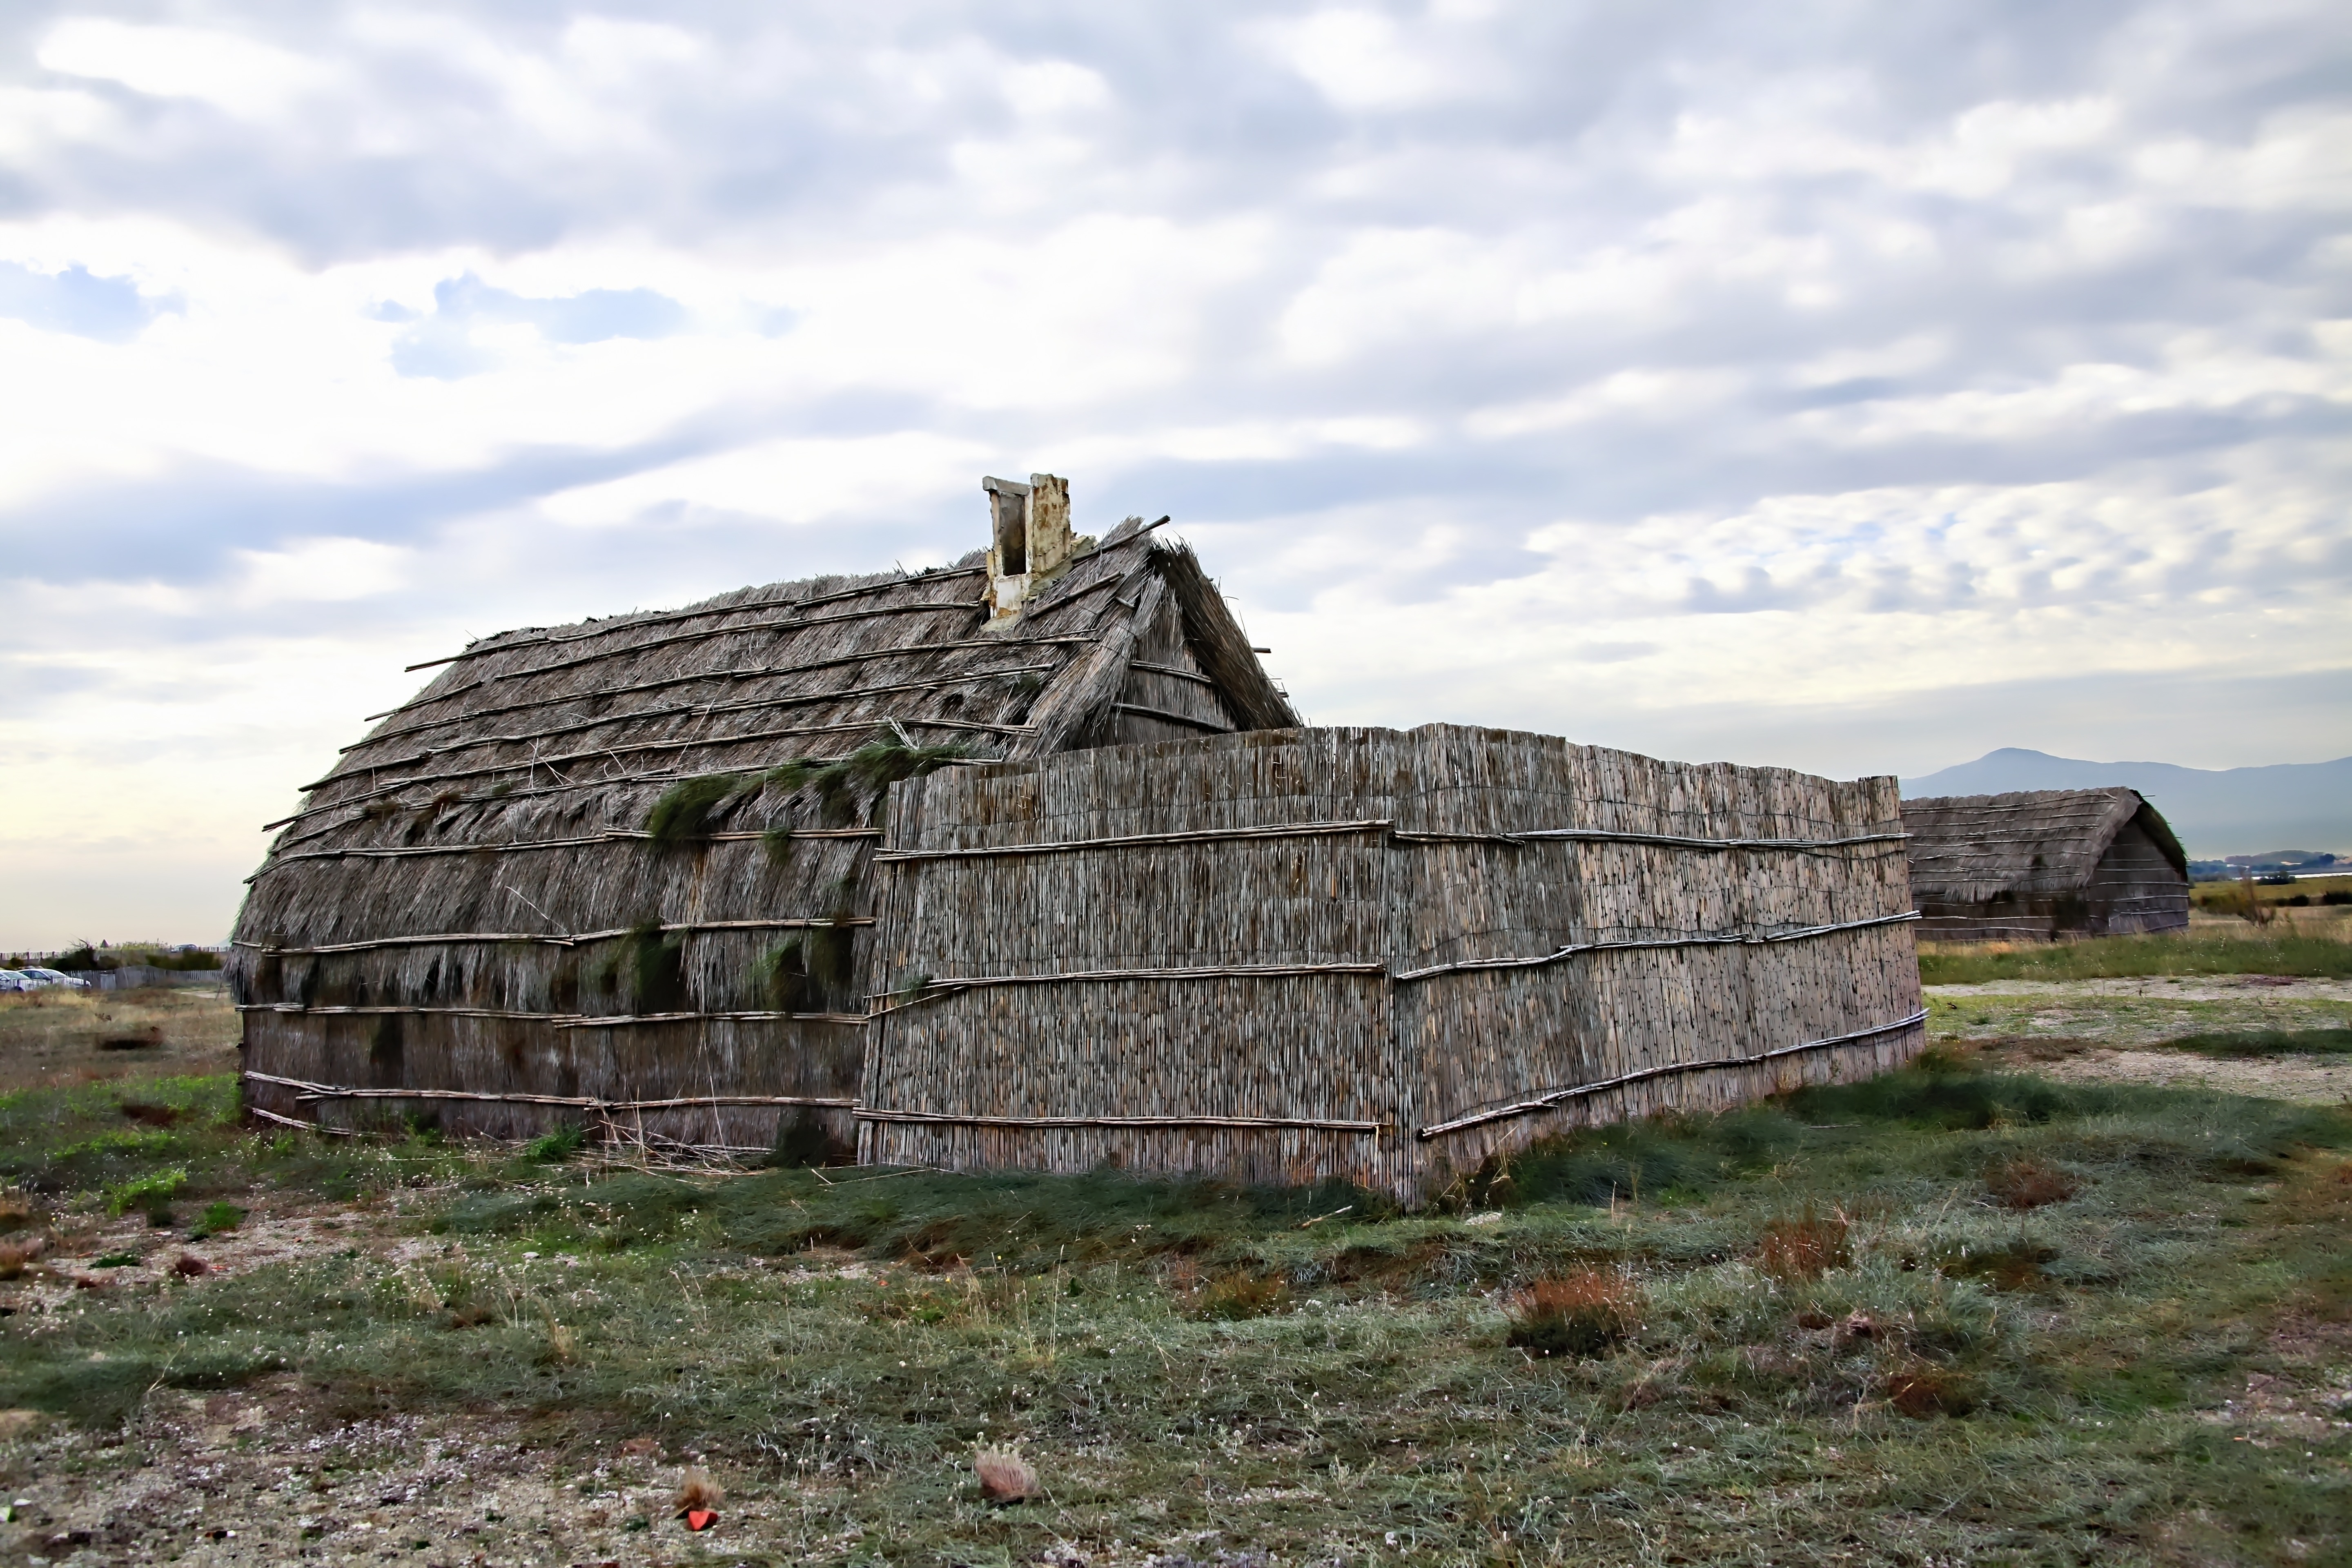
landscape, nature, rock, house, lake, building, wall, monument, hut, tranquility, fisherman, calm, fortification, terrain, ruins, straw, rural area, archaeological site, ancient history